Lady of the Night (1925 film)

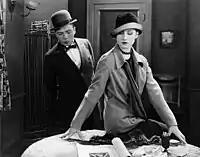
Chunky and Molly examine a fashion magazine.

The film grossed a total (domestic and foreign) of $326,000: $235,000 from the U.S. and Canada and $91,000 elsewhere, resulting in a profit of $96,000.